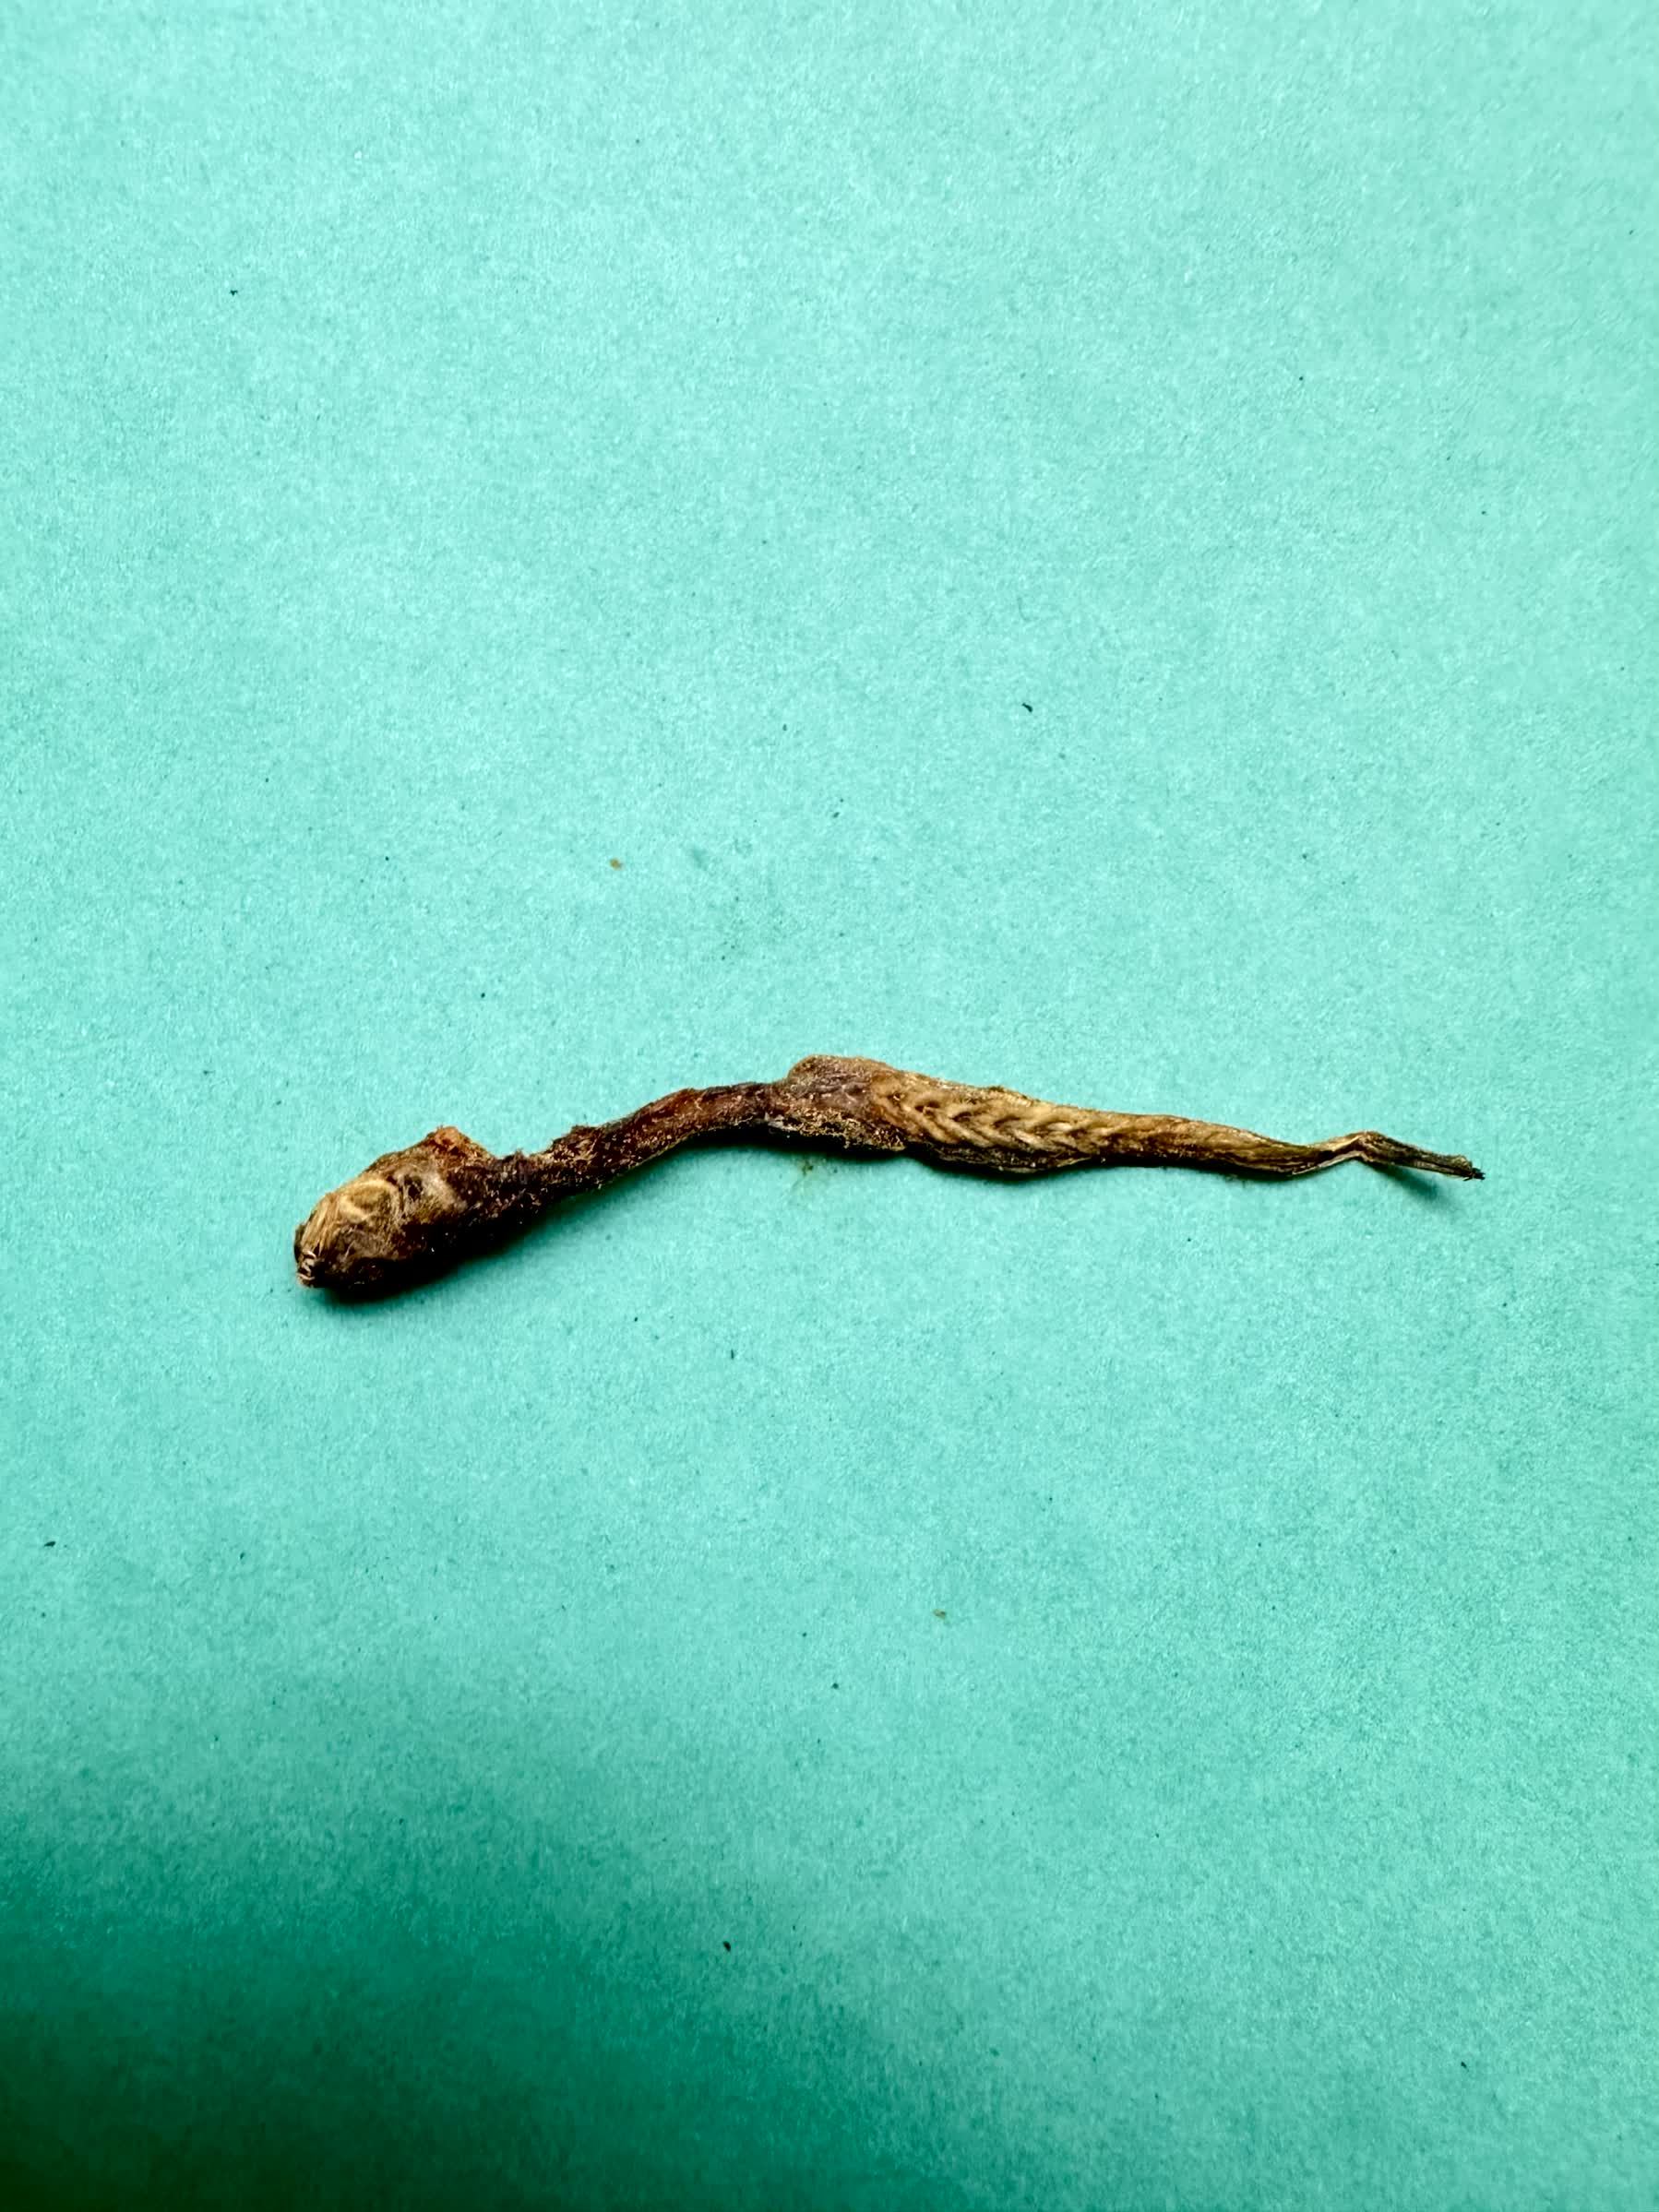
Species: Chewa